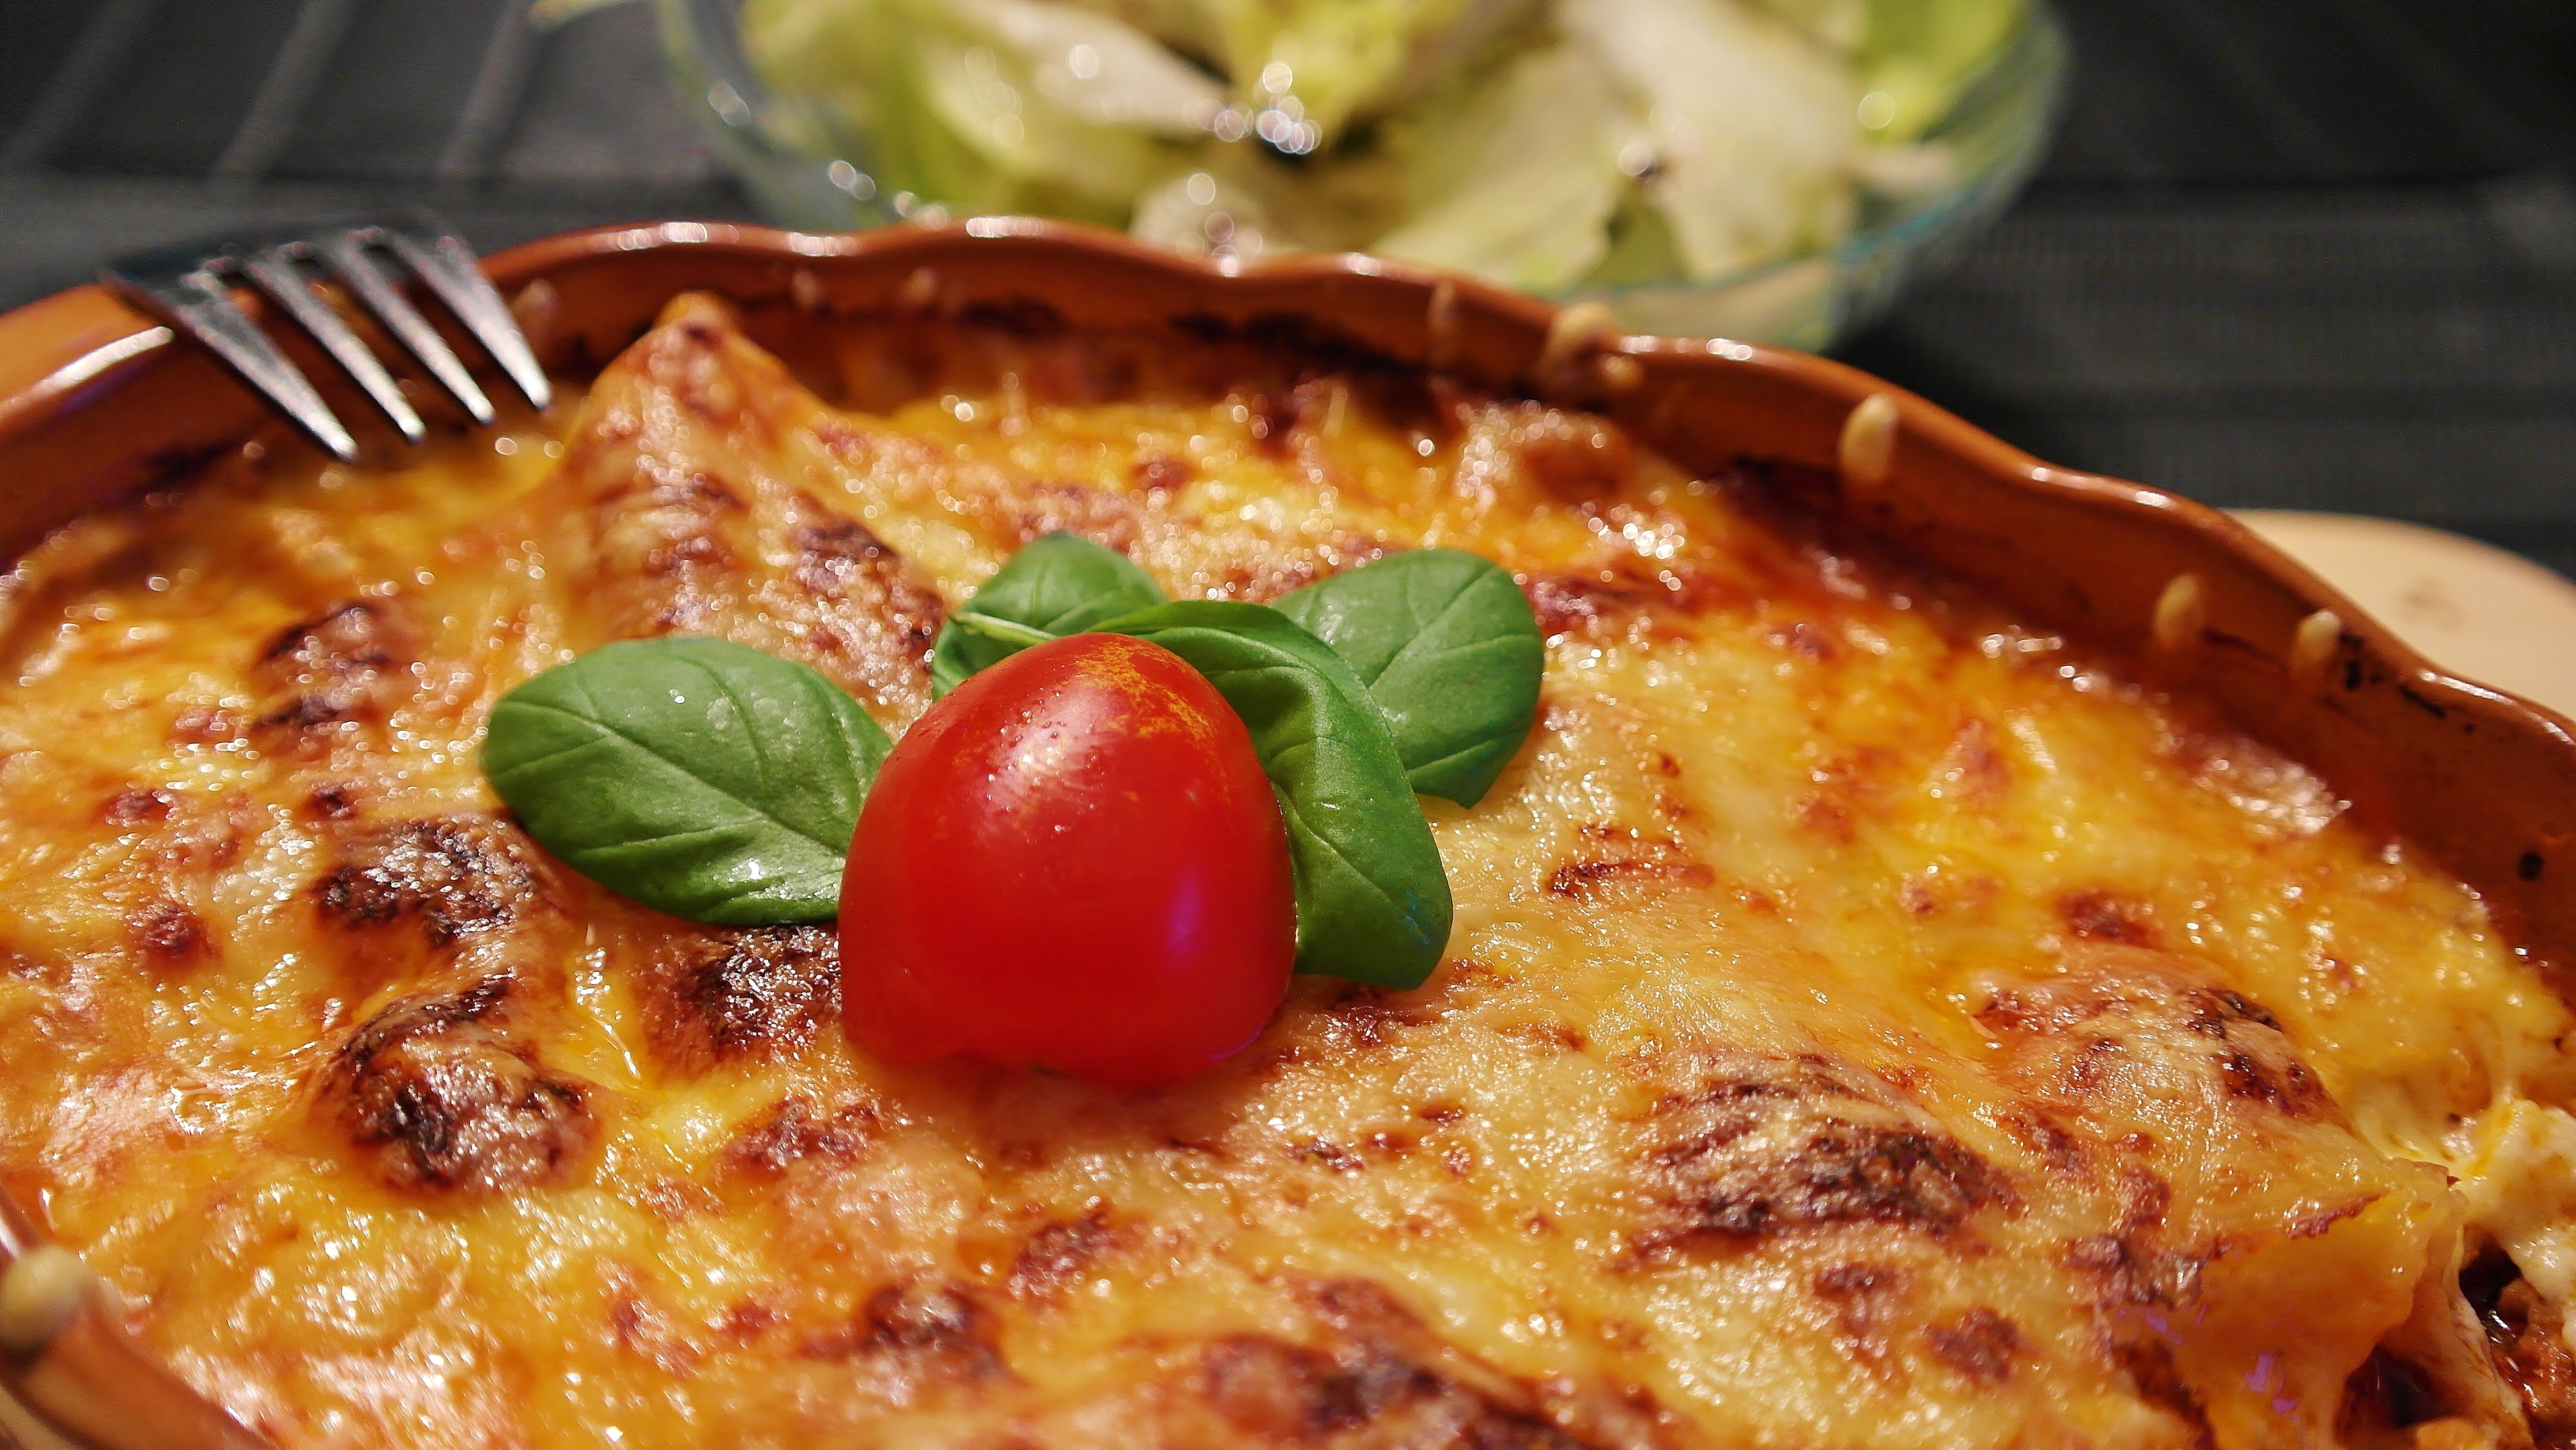
dish, meal, food, produce, vegetable, ceramic, dessert, eat, cuisine, cheese, cook, noodles, tomatoes, quiche, court, baking dish, italian food, scalloped, lasagna, frittata, european food, cottage pie, ceramic mould, italian yummy